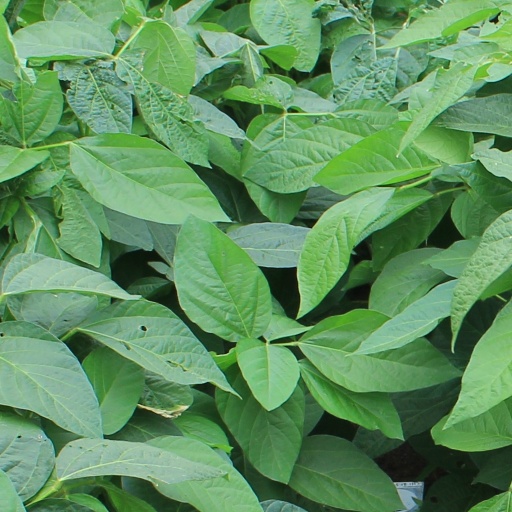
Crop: soybean